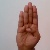
The image shows a hand gesture representing the letter 'B' in Indian Sign Language.